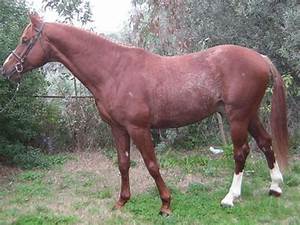
Label: cavallo